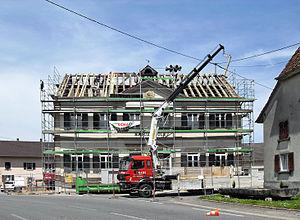
La mairie-école de Kœstlach à la reconstruction
Kœstlach est une commune française située dans le département du Haut-Rhin, en région Grand Est.